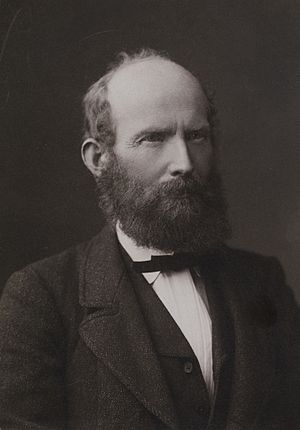
Peter Olrog Schjøtt
Peter Olrog Schjøtt var en norsk filolog og universitetslærer.